Petter Eide

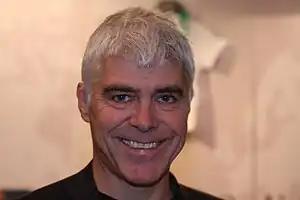
Petter Eide 2010

Petter Eide (born 15 August 1959) is a Norwegian politician, member of Parliament, representing the Socialist Left Party since 2017.